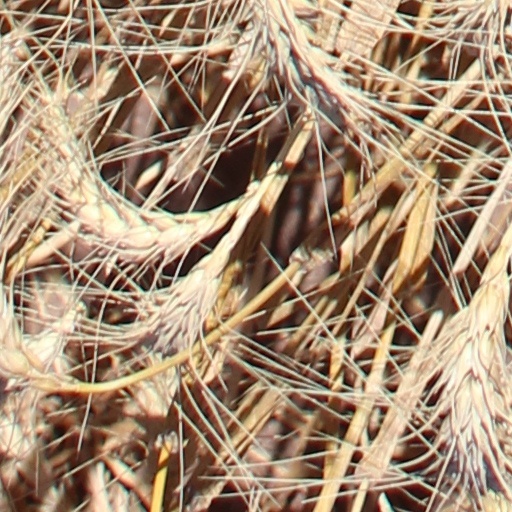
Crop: wheat